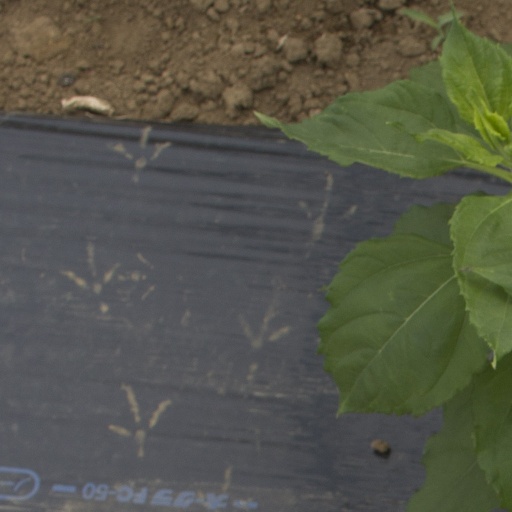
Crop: Jerusalem artichoke